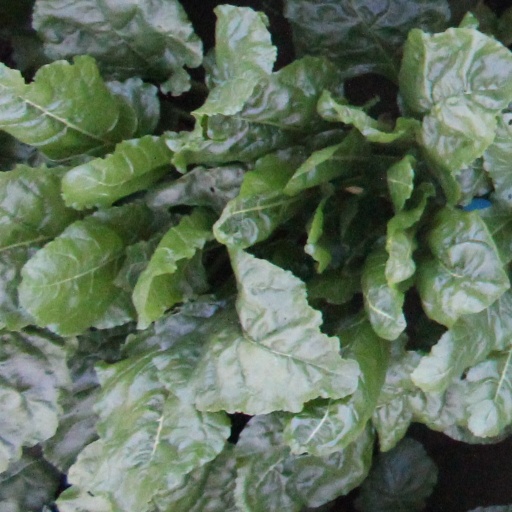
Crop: sugar beet